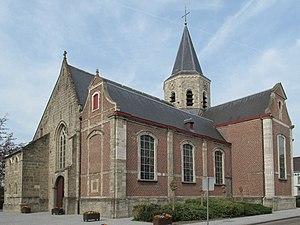
Kalken est une section de la commune belge de Laerne située en Région flamande dans la province de Flandre-Orientale.